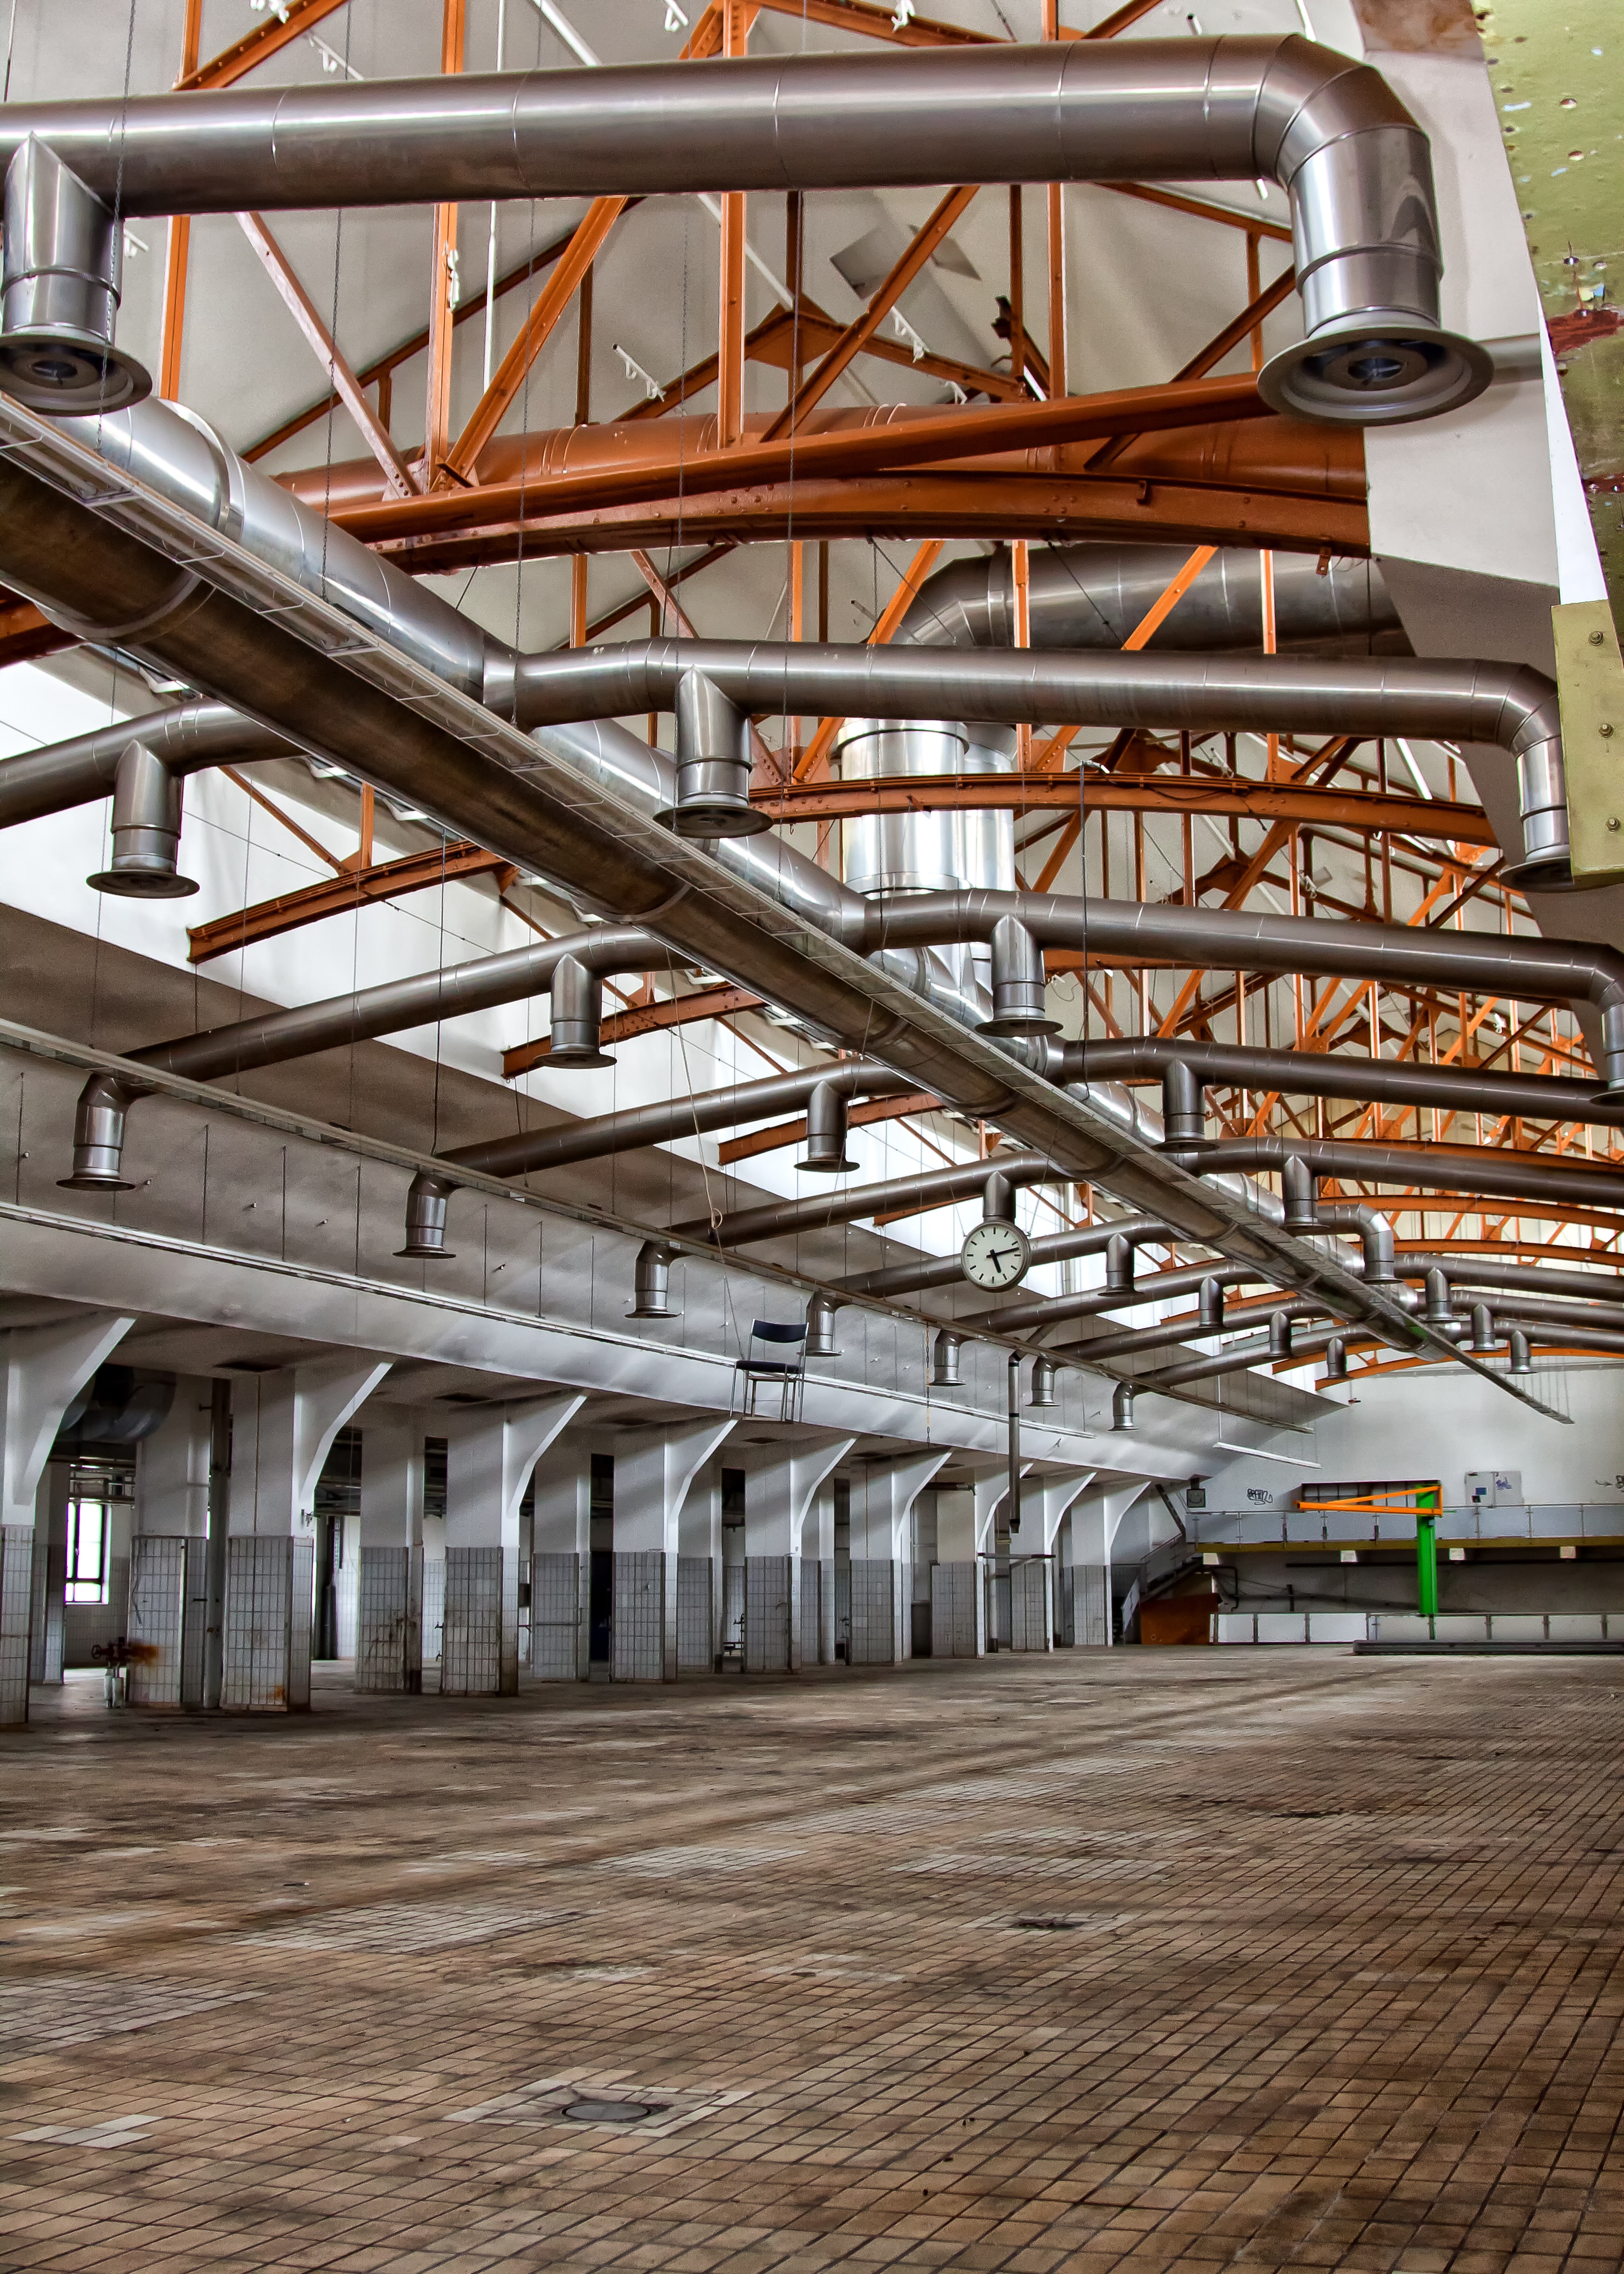
structure, wood, track, building, beam, steel, transport, vehicle, hall, metal, machine, factory, industry, lighting, public transport, leave, rama, ventilation, industrial plant, factory building, lapsed, industrial hall, industrial park, butter factory